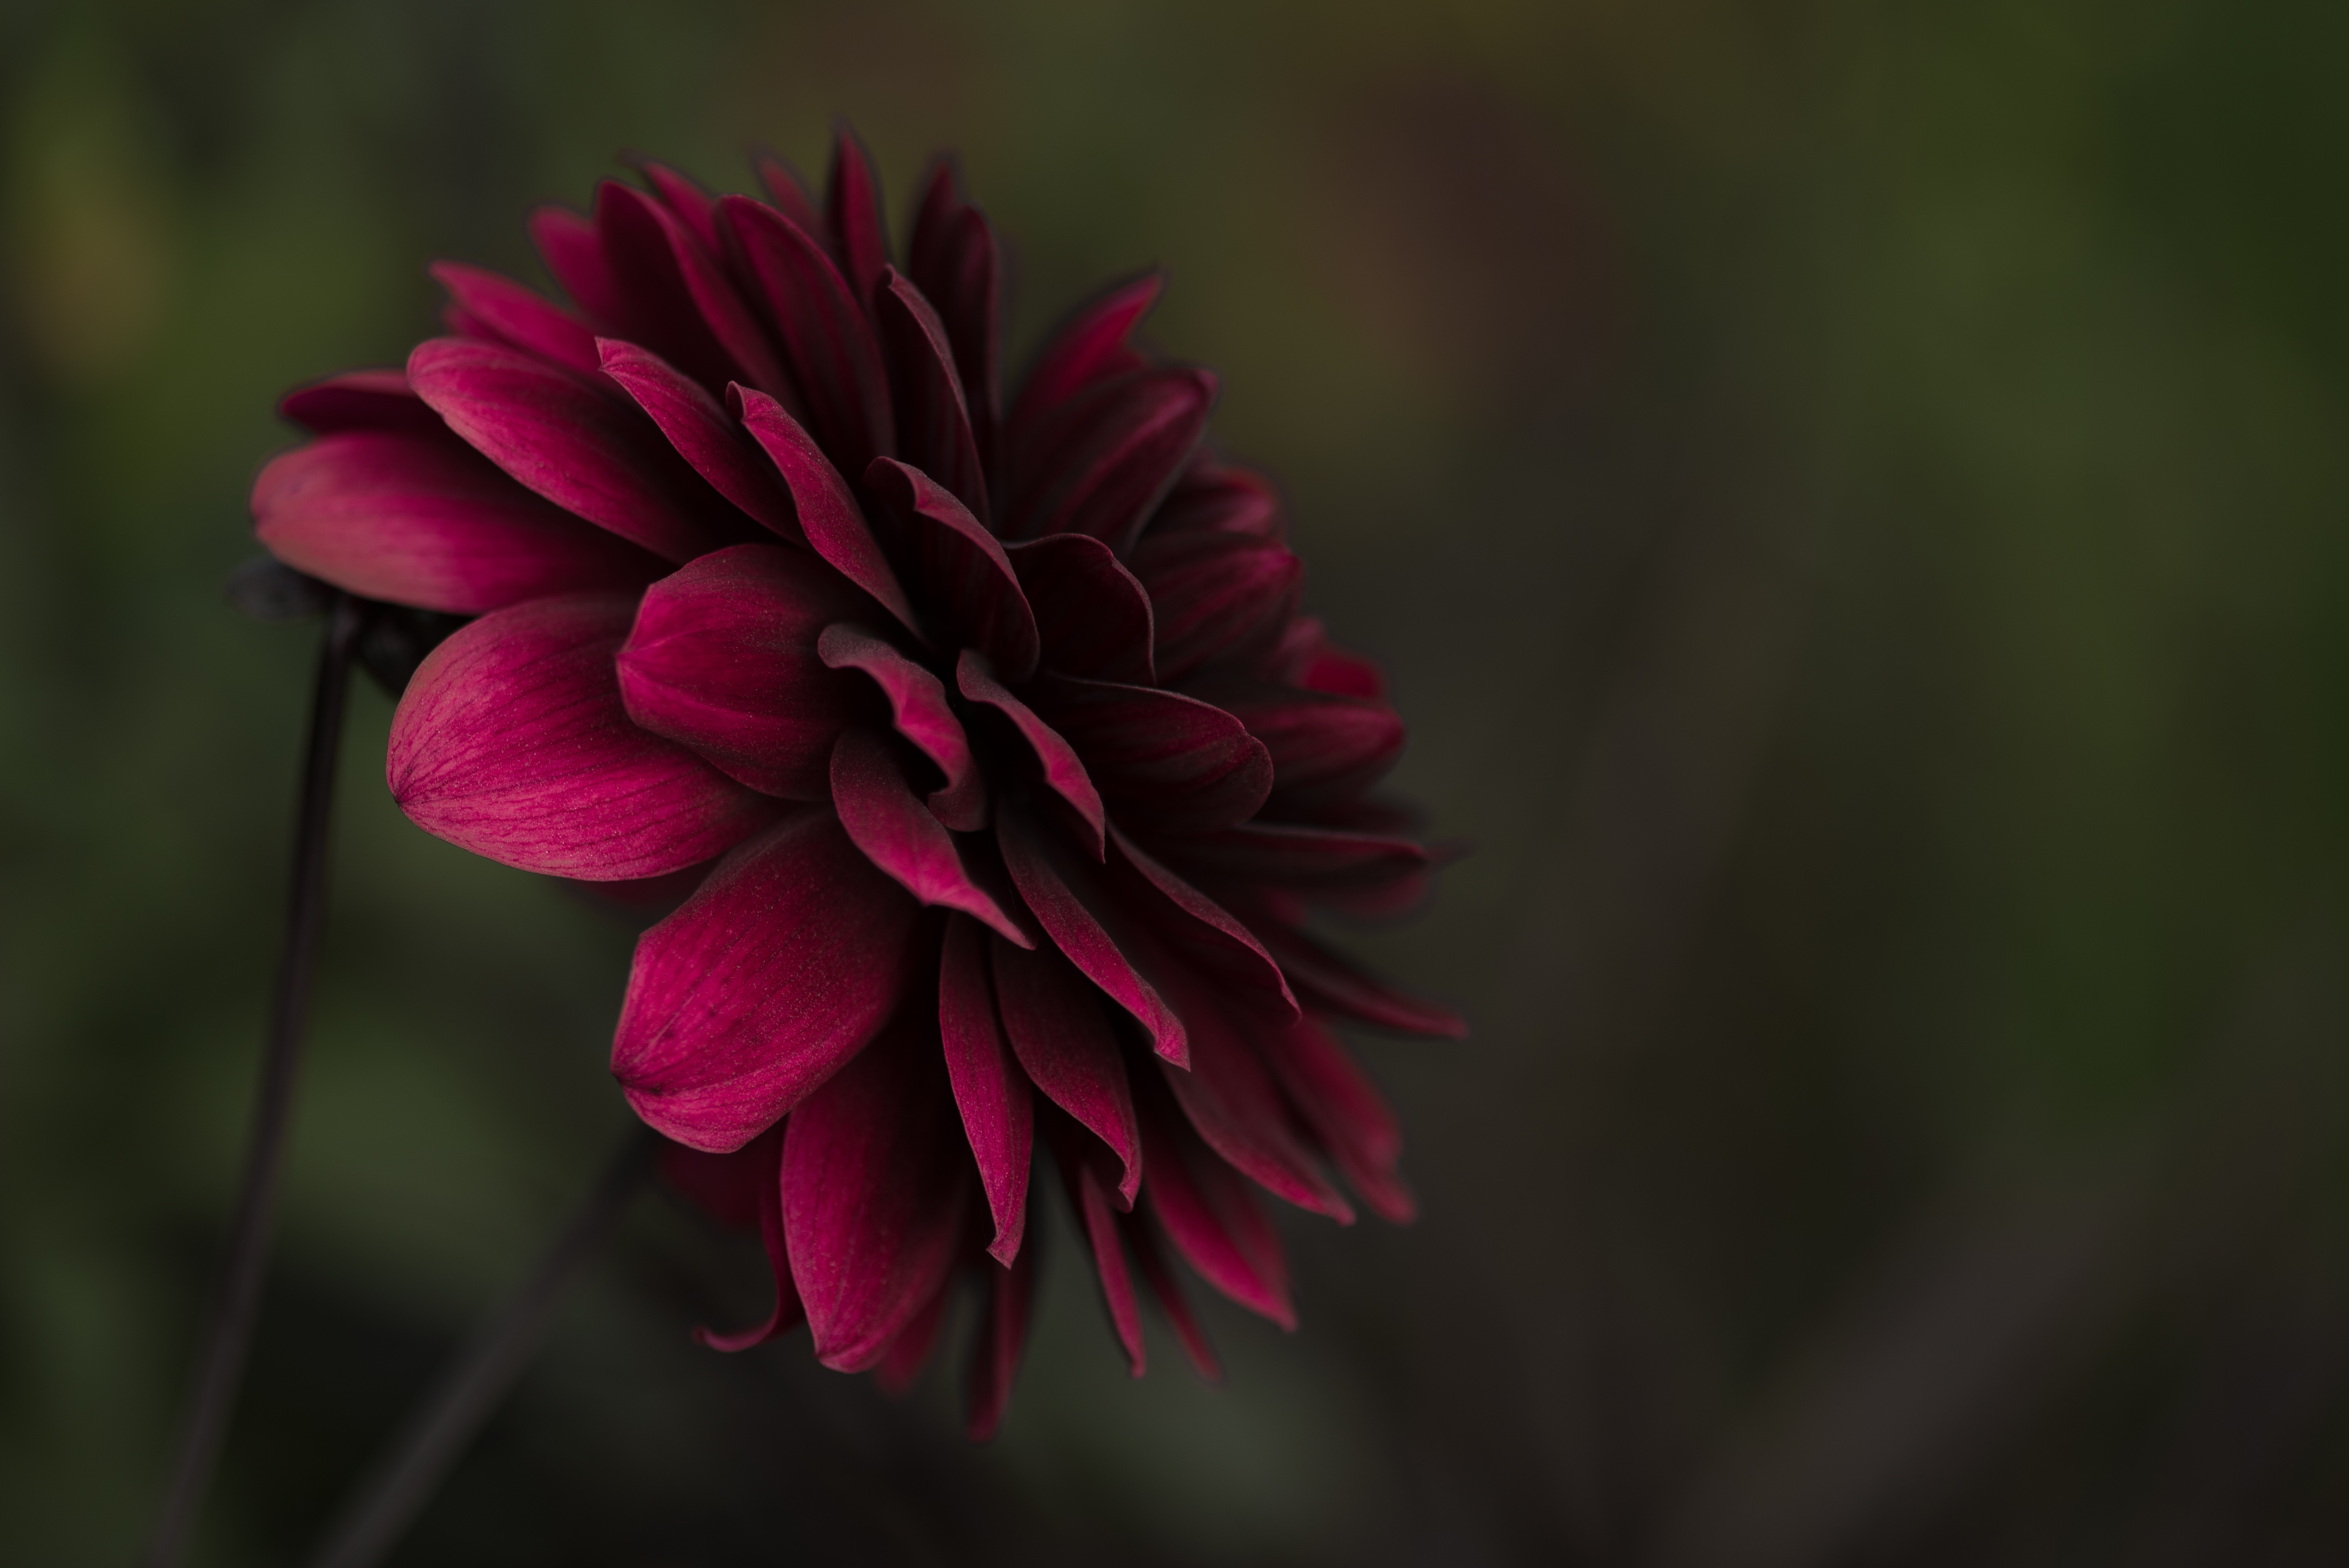
blossom, plant, photography, flower, petal, pink, flora, close up, dahlia, dianthus, macro photography, flowering plant, daisy family, plant stem, land plant